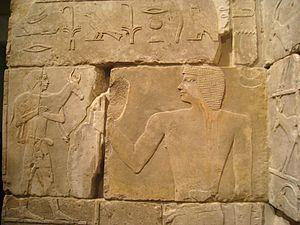
Relief de la tombe de Metjen - 4e dynastie égyptienne - Musée égyptien de Berlin